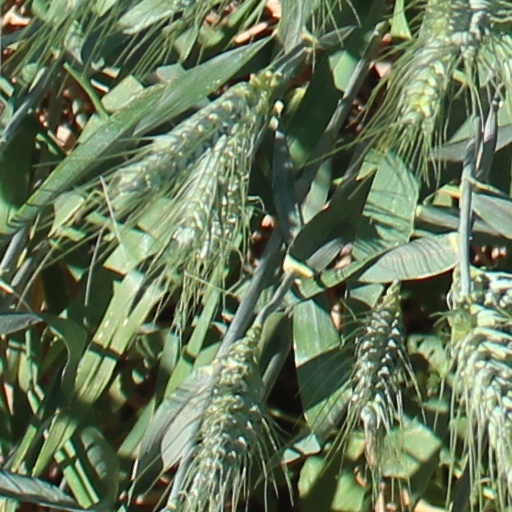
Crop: wheat